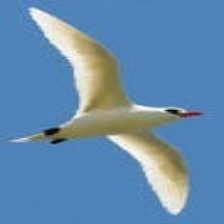
Species: RED BILLED TROPICBIRD
Scientific name: PHAETHON AETHEREU